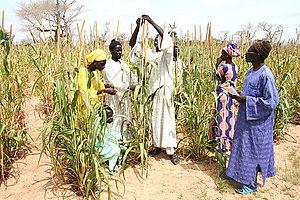
photo d'un champ dans le cadre d'un programme du CORAF
Le Conseil ouest et centre africain pour la recherche et le développement agricoles, en anglais West and Central African Council for Agricultural Research and Development, est une association internationale à but non lucratif regroupant les systèmes nationaux de recherche agricole de 22 pays d’Afrique de l’Ouest et du Centre. Il forme avec l’ASARECA, le CCARDESA et le NASRO, les quatre organisations sous-régionales constituantes du Forum pour la recherche agricole en Afrique, le FARA.